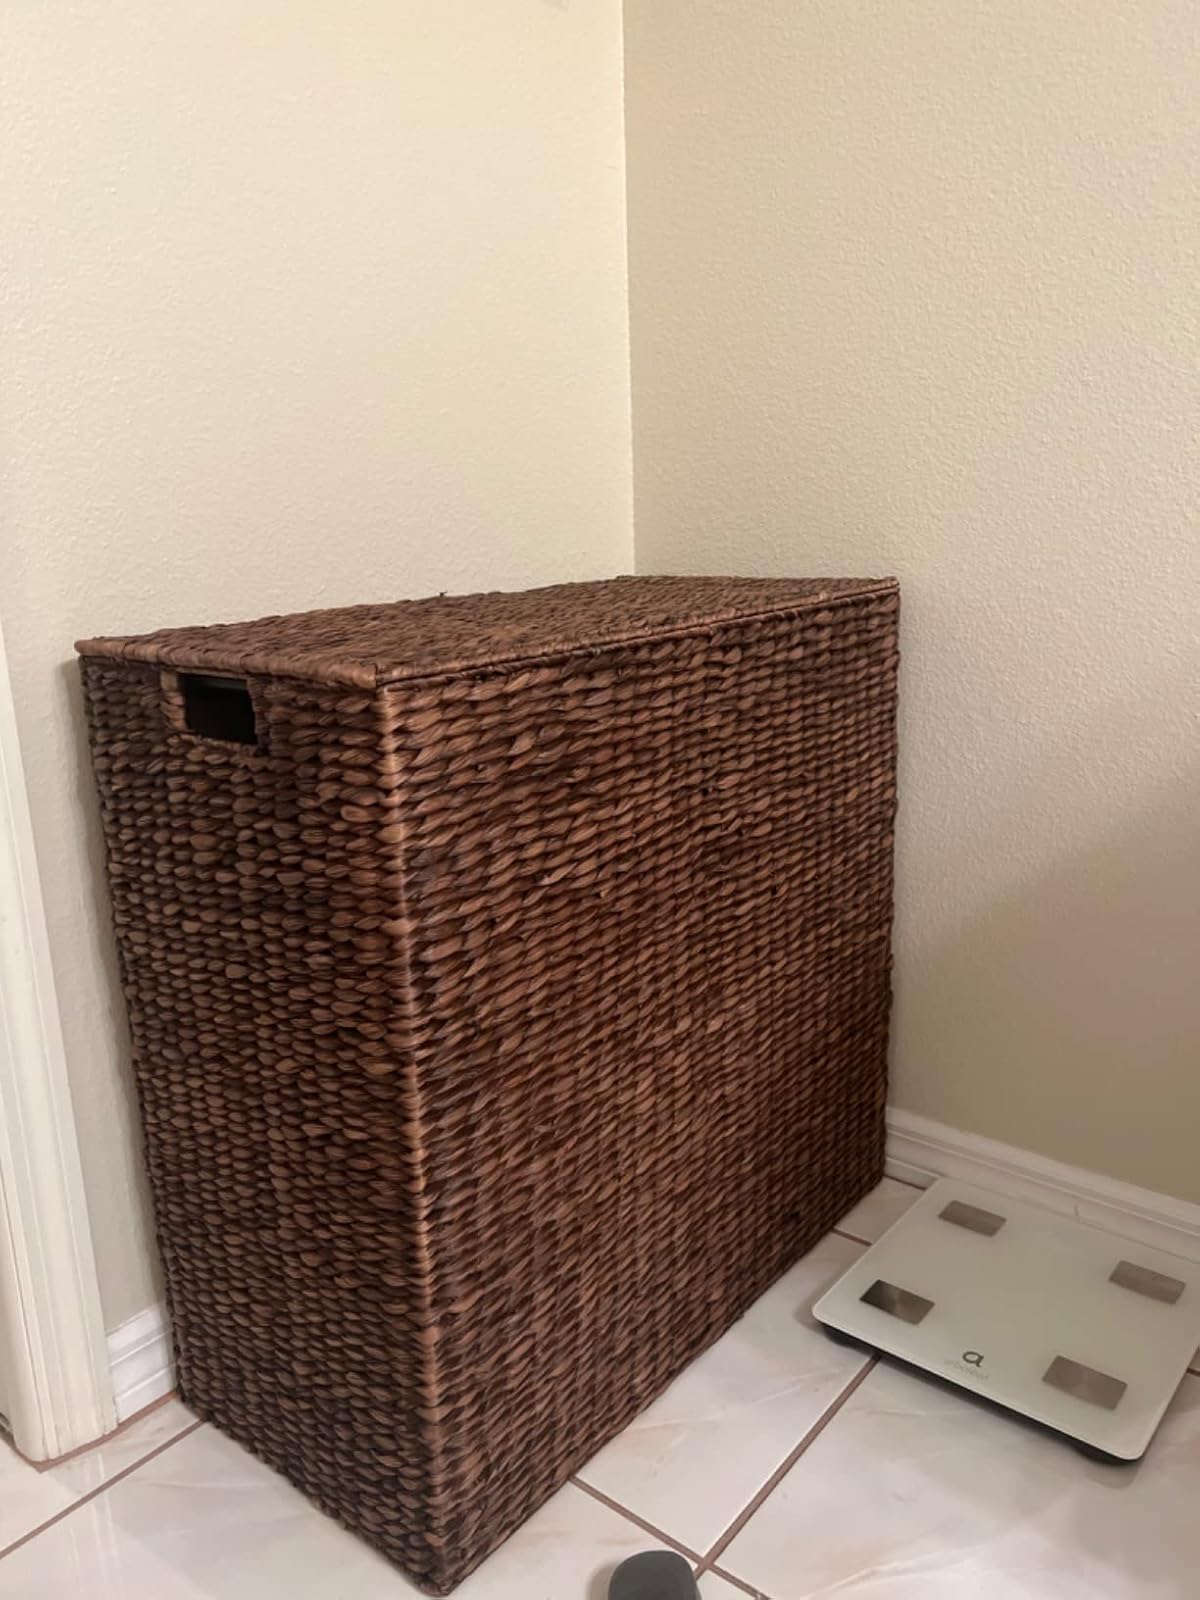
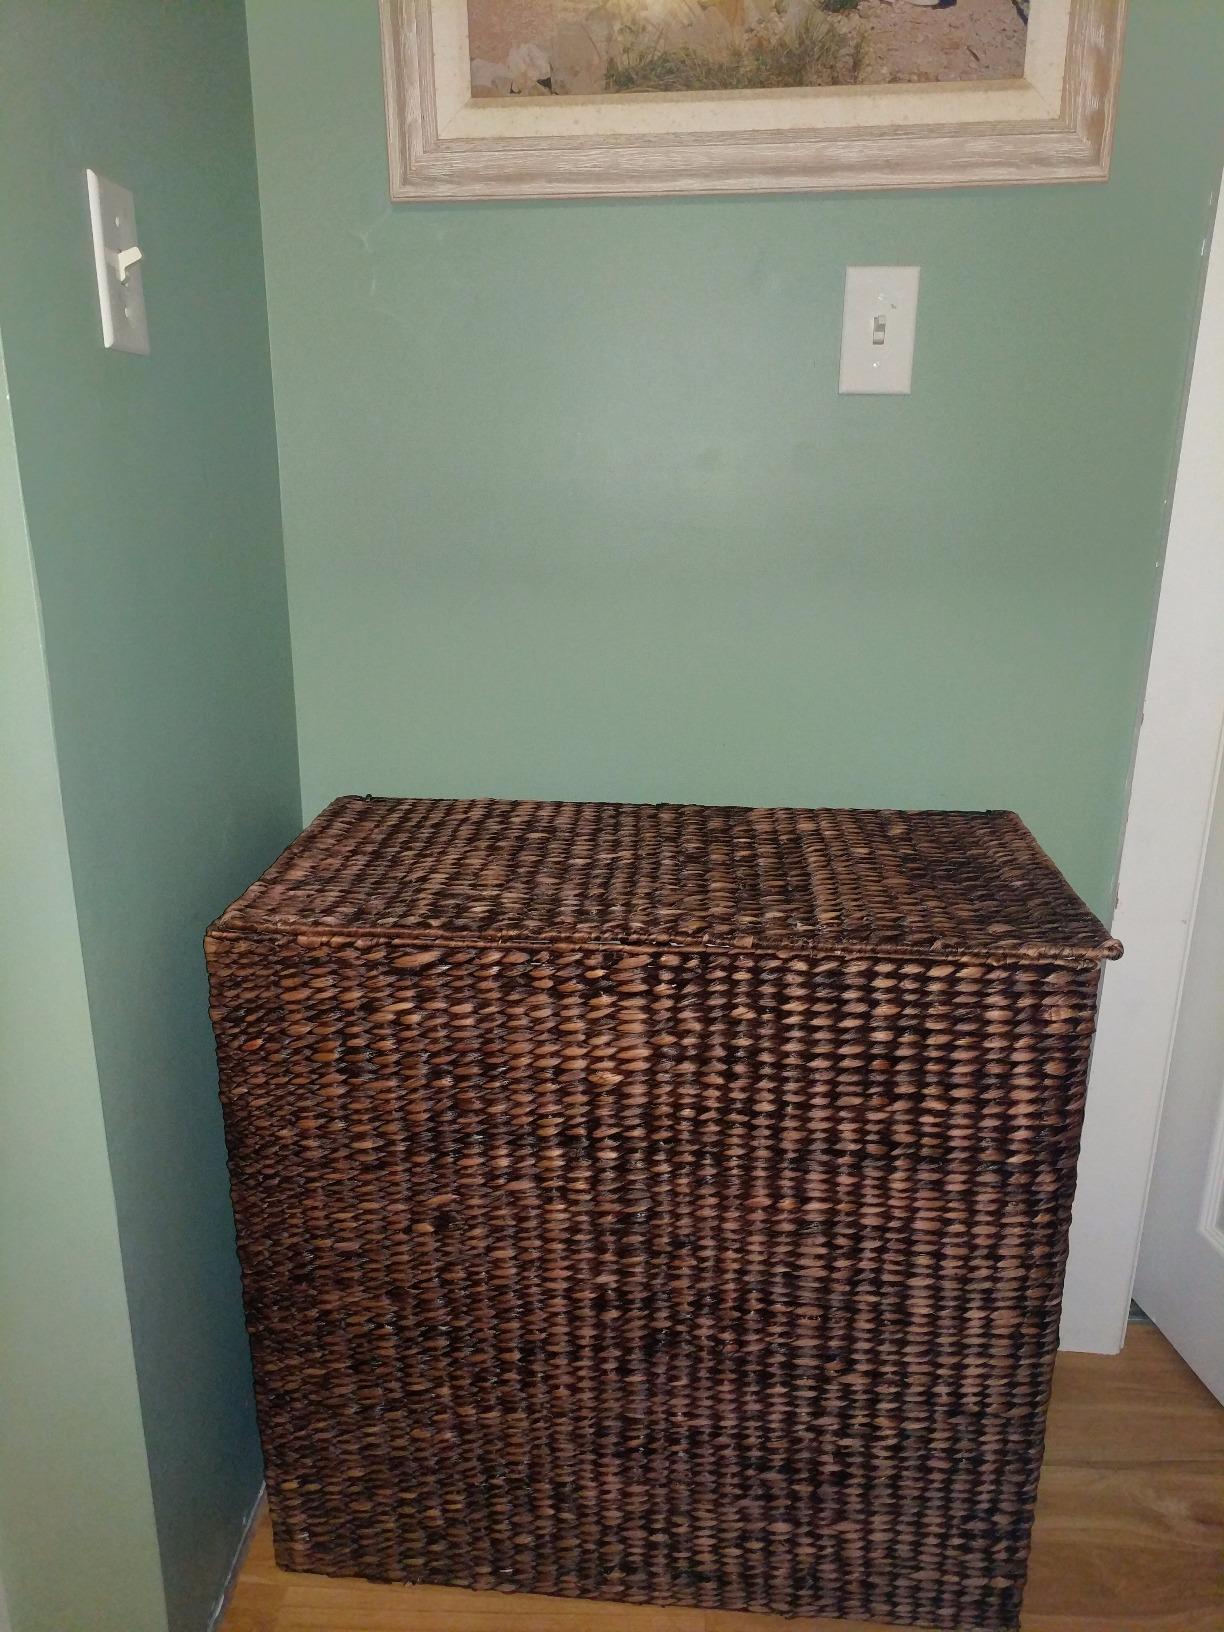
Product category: items_hamper
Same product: yes